Classical Armenian

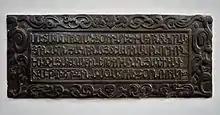
Epitaph in Classical Armenian for Jakub and Marianna Minasowicz at St. Hyacinth's Church in Warsaw

In the following table is the Classical Armenian consonantal system. The stops and affricate consonants have, in addition to the more common voiced and unvoiced series, also a separate aspirated series, transcribed with the notation used for Ancient Greek rough breathing after the letter: "p῾", "t῾", "c῾", "č῾", "k῾". Each phoneme has two symbols in the table. The left indicates the pronunciation in International Phonetic Alphabet (IPA); the right one is the corresponding symbol in the Armenian alphabet.